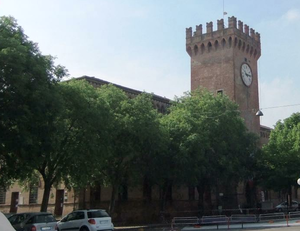
Poggio Renatico est une commune italienne de la province de Ferrare dans la région Émilie-Romagne en Italie.